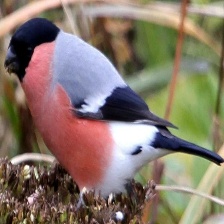
Species: EURASIAN BULLFINCH
Scientific name: PYRRHULA PYRRHULA